Transportation in Philadelphia

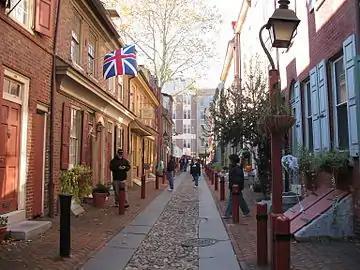
Elfreth's Alley, one of the oldest continuously inhabited residential streets in the country

The Schuylkill River, a main tributary of the Delaware River, is crossed by 20 roads in Philadelphia. The oldest bridges were built and operated by private companies, and were initially wooden until the advent of iron and steel bridges. The Market Street Bridge, opened in 1805, was the first permanent bridge across the Schuylkill River. West Philadelphia has many bridges spanning across the Schuylkill River, including three expressways. University City is connected to Center City by five surface roads.